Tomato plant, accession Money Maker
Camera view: bottom (45 deg); turntable rotation: 210 degrees
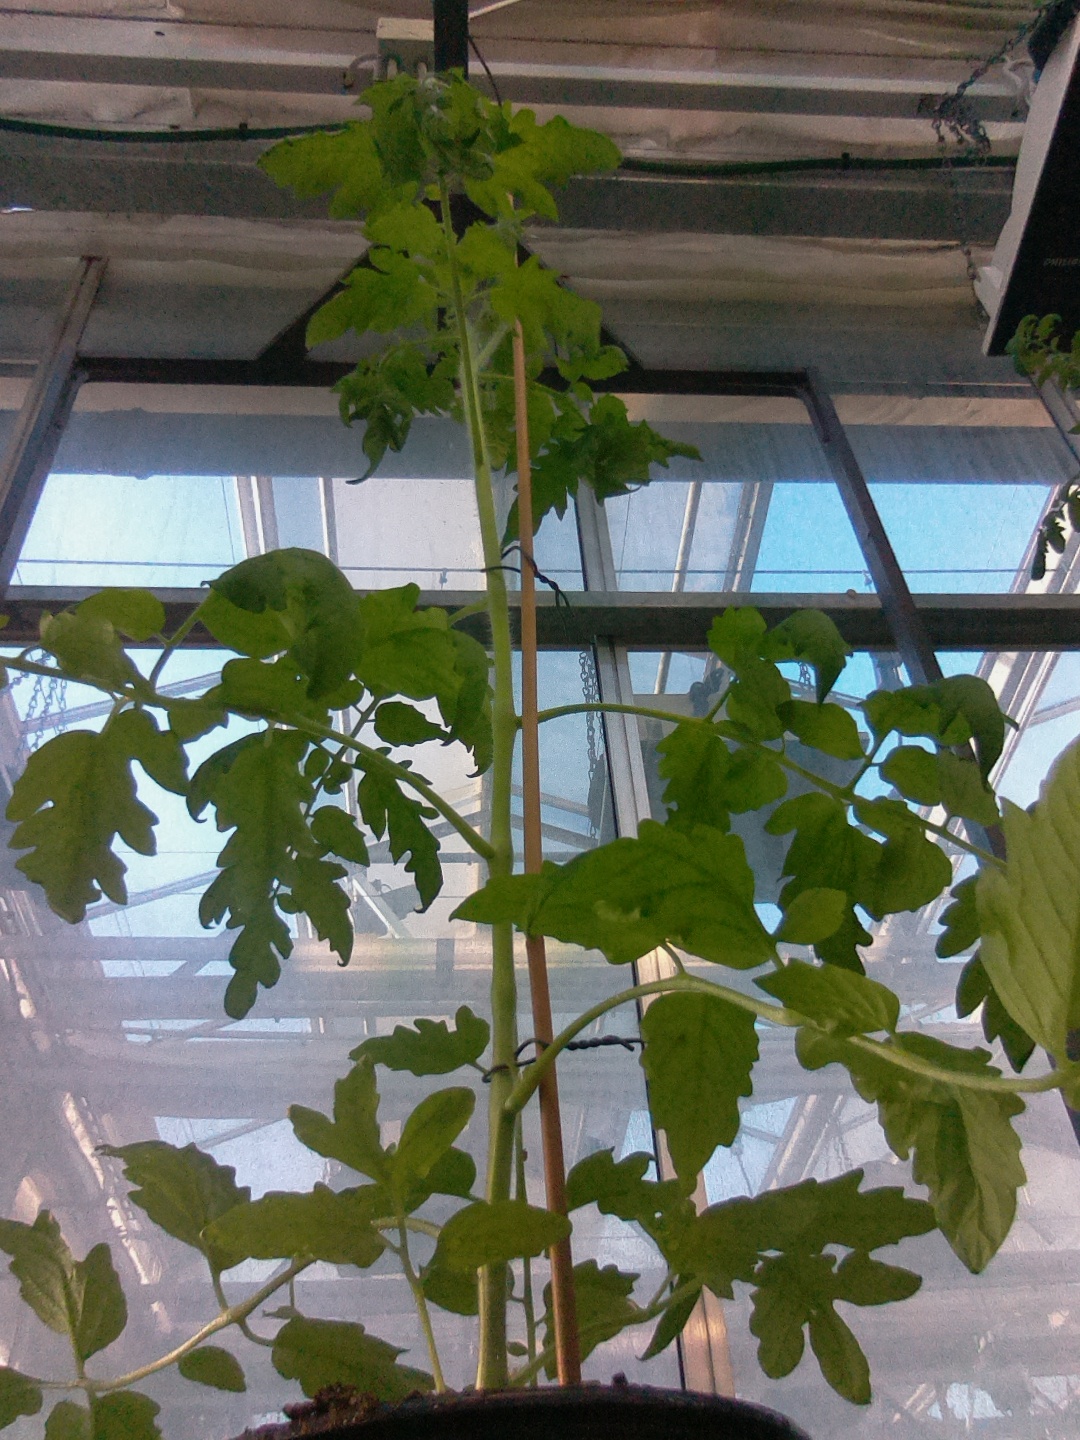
BBCH growth stage 51: First inflorence visible, visible closed flower bud